C. J. Harris (basketball)

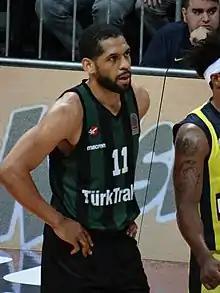
Dorsey with Sakarya BB in 2018

Calvin Dorsey Harris Jr. (born February 19, 1991) is an American professional basketball player for Peristeri of the Greek Basketball League and the FIBA Europe Cup. Standing at , he plays at the point guard and shooting guard positions.